Herbert Baker

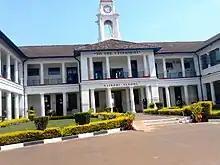
Nairobi (Prince of Wales) School in 2015

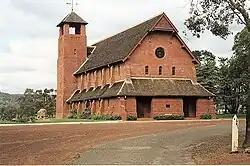
Fairbridge Church, Pinjarra, Western Australia

Sir Edward Grigg, Governor of Kenya from 1925 to 1931, invited Baker to visit Kenya in 1925.